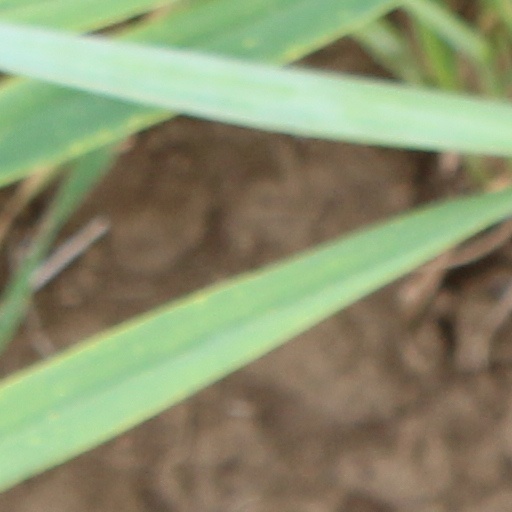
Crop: wheat